Michael Savage

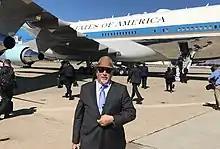
Savage at Moffett Federal Airfield in 2019 before flying on Air Force One with President Donald Trump

In 2003, Savage said that he voted in 2000 for George W. Bush "quite reluctantly, incidentally". In 2004, Savage and the Revere Society hosted a party at Schroeder's Cafe in San Francisco celebrating the re-election of Bush. Savage donated $5,600 to the campaign of Democratic candidate Jerry Brown in the 2006 California Attorney General election.